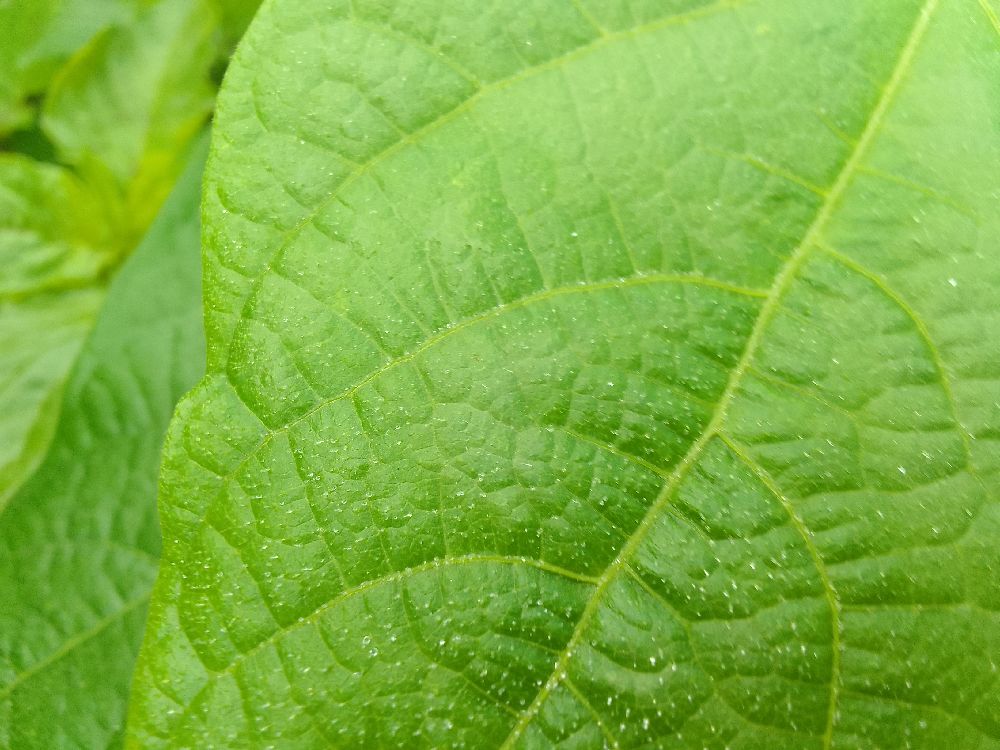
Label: healthy